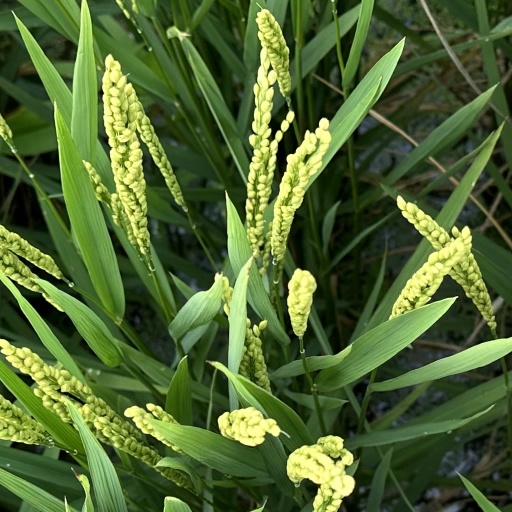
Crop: rice